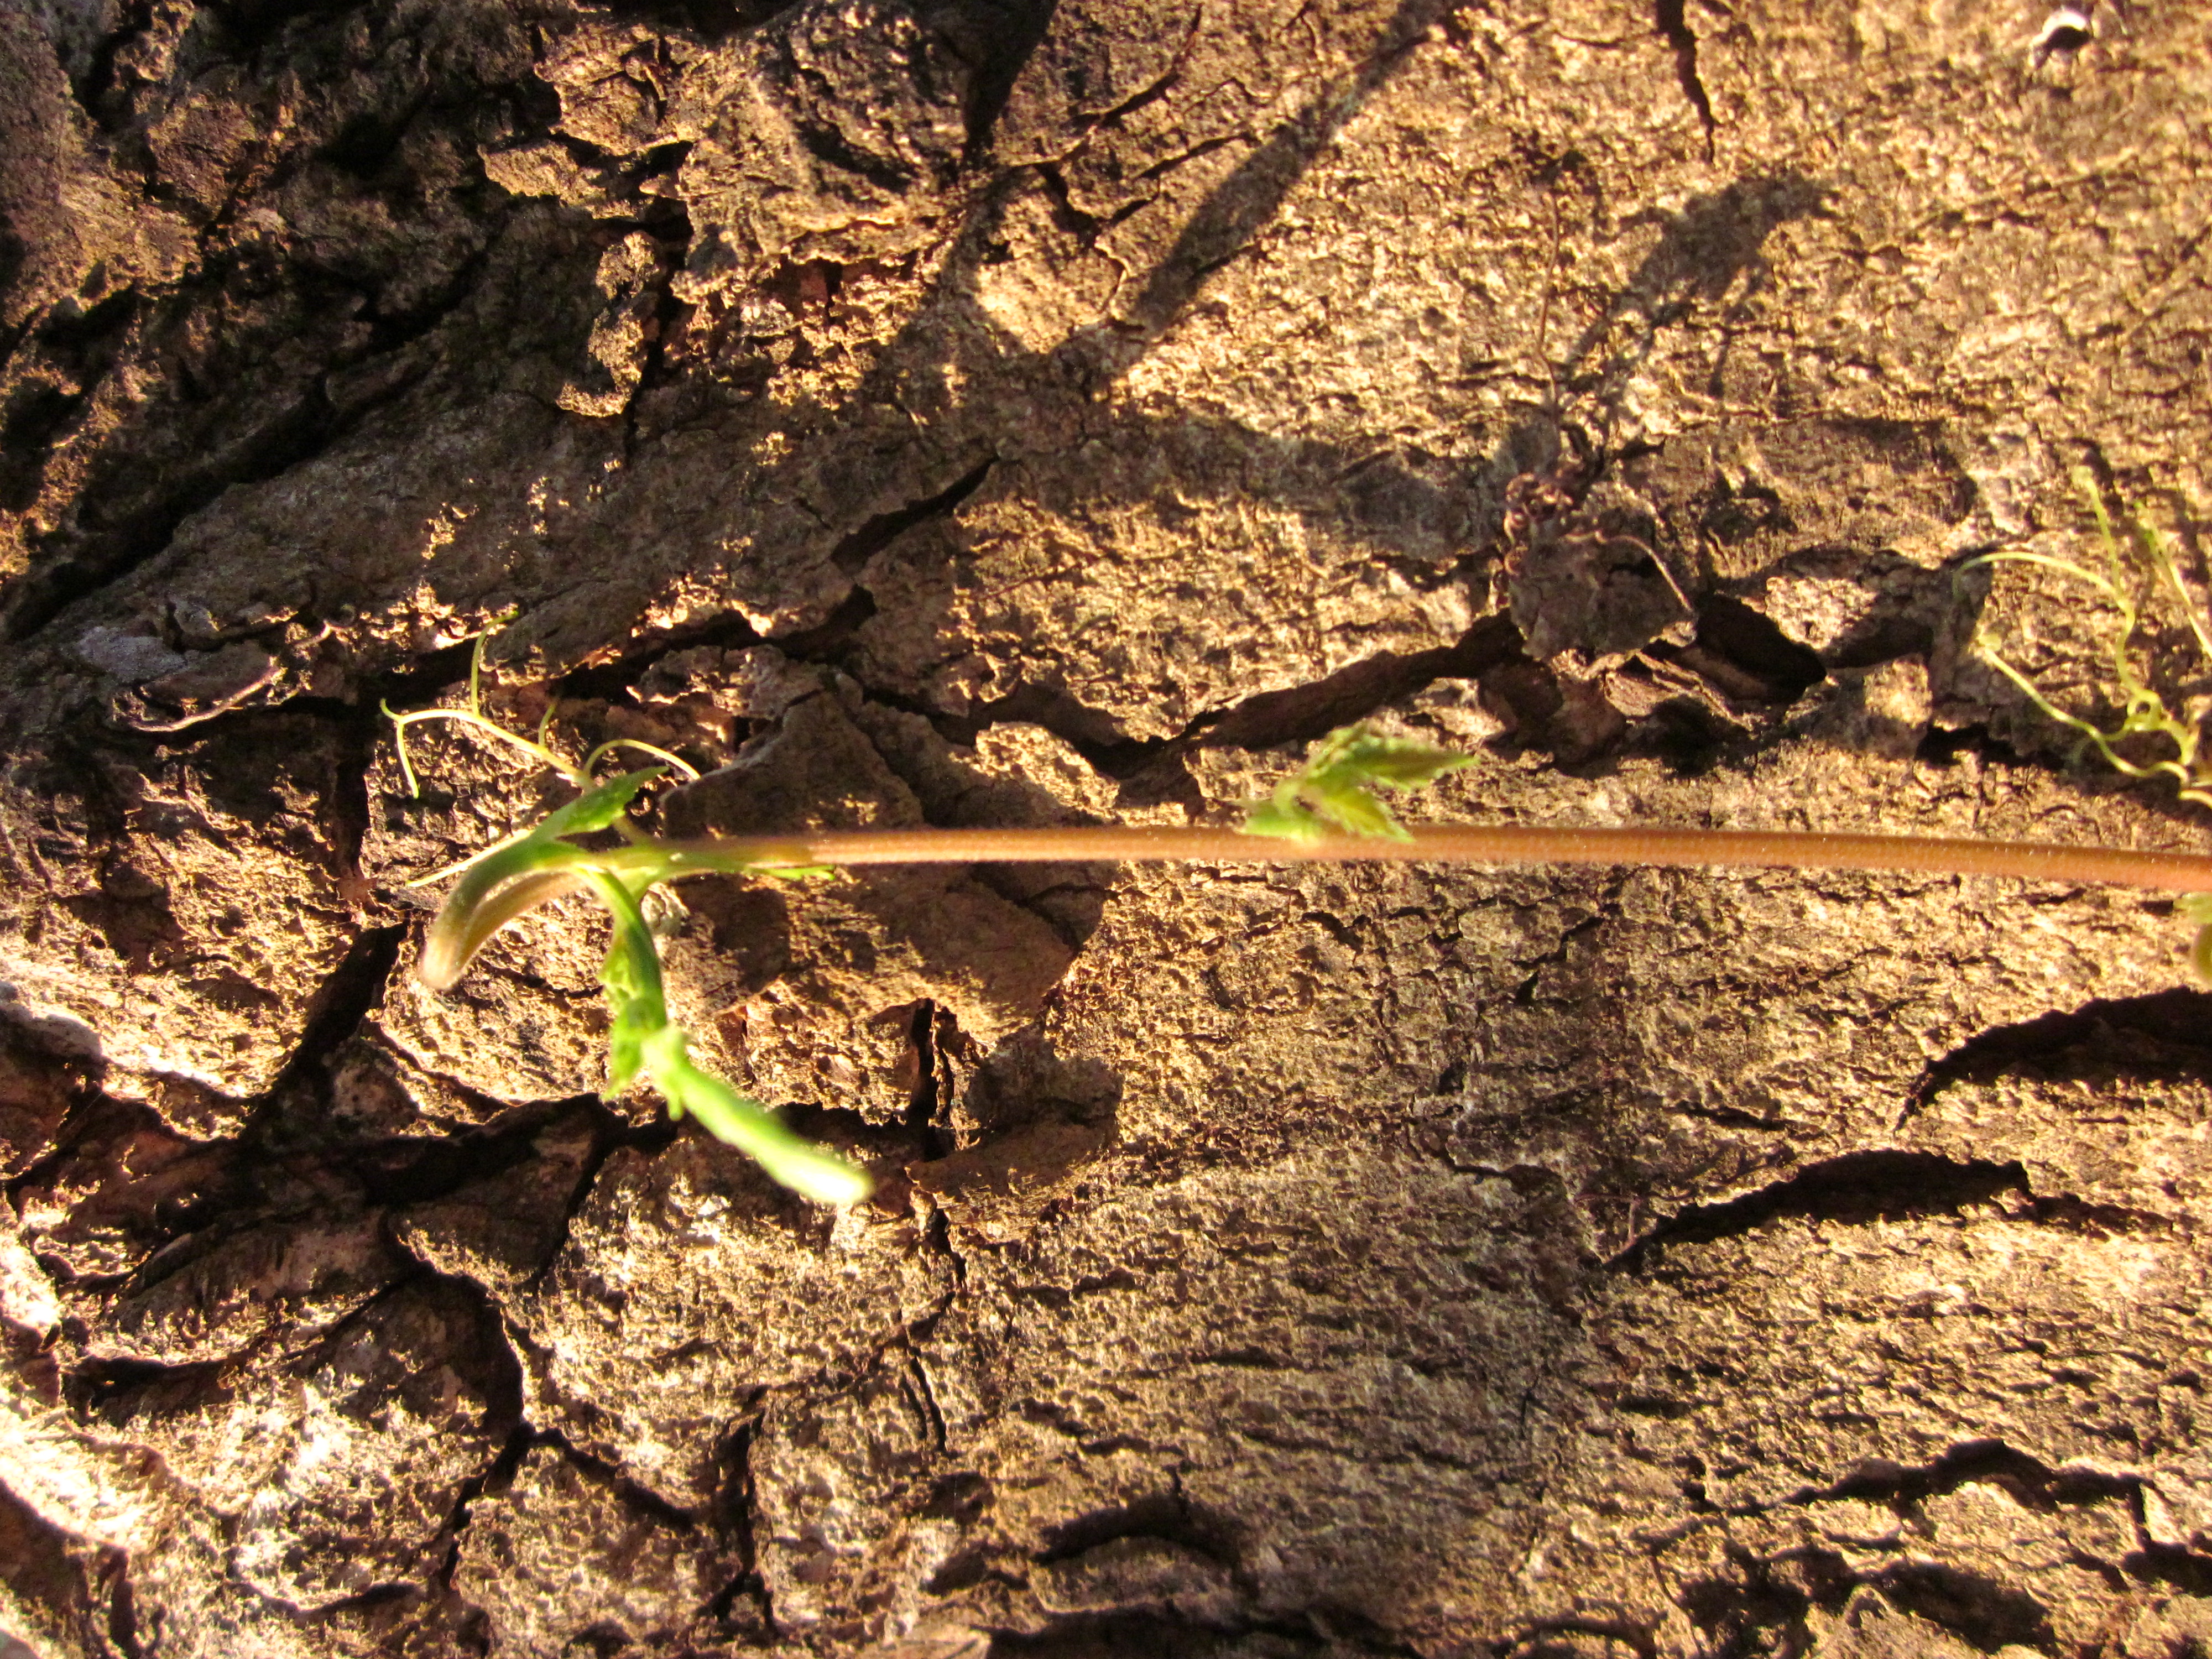
shadow, leaf, soil, brown, tree, plant, organism, adaptation, wood, rock, camouflage, trunk